Samuel Jackson Pratt

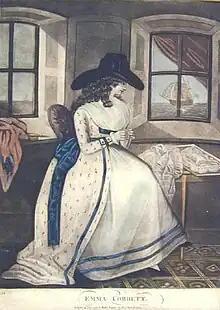
Illustration from a 1788 edition of "Emma Corbett"

In 1780 Pratt, still using the name Courtney Melmoth, published his most historically significant novel: "Emma Corbett or, The miseries of civil war. Founded on some recent circumstances which happened in America". In the novel, the title-character, Emma, travels to America to find her lover, Henry, a British soldier. She is captured by American rebels, but released on George Washington's orders. She finds Henry, wounded by a poisoned arrow fired by an American 'Indian', and sucks out the venom, poisoning herself in the process. Henry dies and the fatally ill Emma travels back to England with their child, to die. The novel was highly praised on its release and passed through many editions in several languages. Today, however, its principal significance is, firstly, its depiction of Anglo-American relations during the American War of Independence, and, secondly, that it was the first English novel to address the subject of the American Revolution.